Erma Byrd Higher Education Center

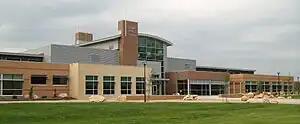
Erma Byrd Center

The Erma Byrd Higher Education Center is a joint venture extension campus of several colleges in West Virginia, US. It is located just off Interstate 64 near Beckley. It was dedicated in 2007 and is named for Erma Byrd, the wife of the West Virginia United States Senator Robert Byrd.